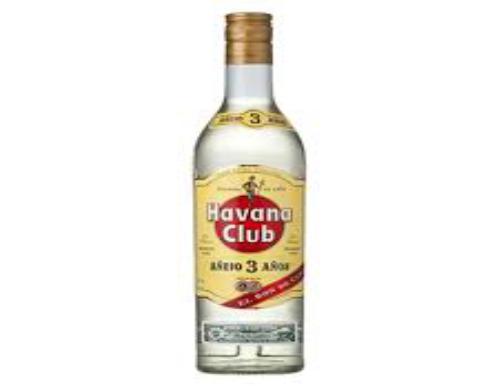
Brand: Havana Club
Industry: Necessities